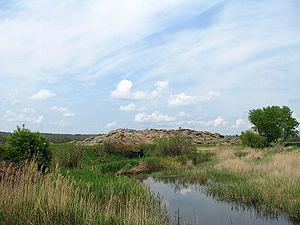
Cet article recense les sites inscrits au patrimoine mondial en Ukraine.
Le fleuve Molotchna « la rivière laiteuse » est un cours d'eau de l'oblast de Zaporijia, en Ukraine. Long de 197 km, il draine un bassin versant de 3 450 km² et se jette dans la mer d'Azov.
Kamiana Mohyla est un site archéologique situé dans la vallée de la Molotchna, à proximité du village de Terpinnia, dans l'Oblast de Zaporijia, en Ukraine.